Ryan Dunn

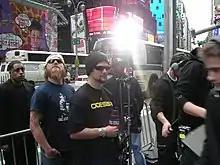
Dunn (second from left; blue shirt) and Bam Margera (center) during a live shoot in New York, April 2004

Dunn took part in the characteristic stunts that made "Jackass" famous, and featured in five released films, "", "Jackass Number Two", "Jackass 2.5", "Jackass 3D", and "Jackass 3.5". In 2006, Dunn and Bam Margera participated in the Gumball 3000 road rally in Margera's Lamborghini Gallardo. He later went on a tour with Don Vito called "The Dunn and Vito Rock Tour" for which the DVD was released on March 20, 2007. Dunn and Margera again participated in the rally in 2008.